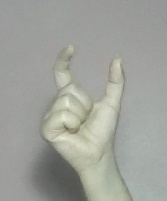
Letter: nun